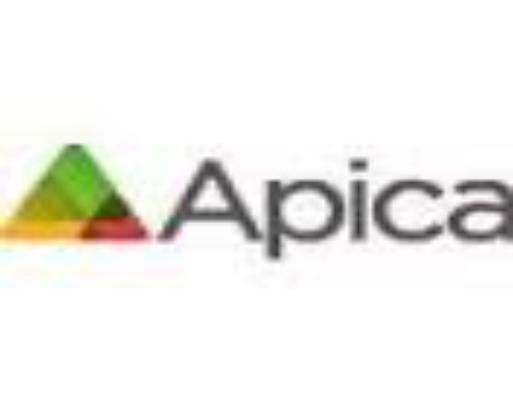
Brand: apica
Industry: Necessities